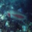
Label: trout